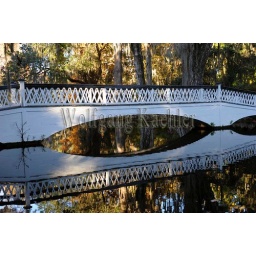
Usa, south carolina, near charleston, magnolia plantation and gardens in fall, white bridge and trees reflecting in pond